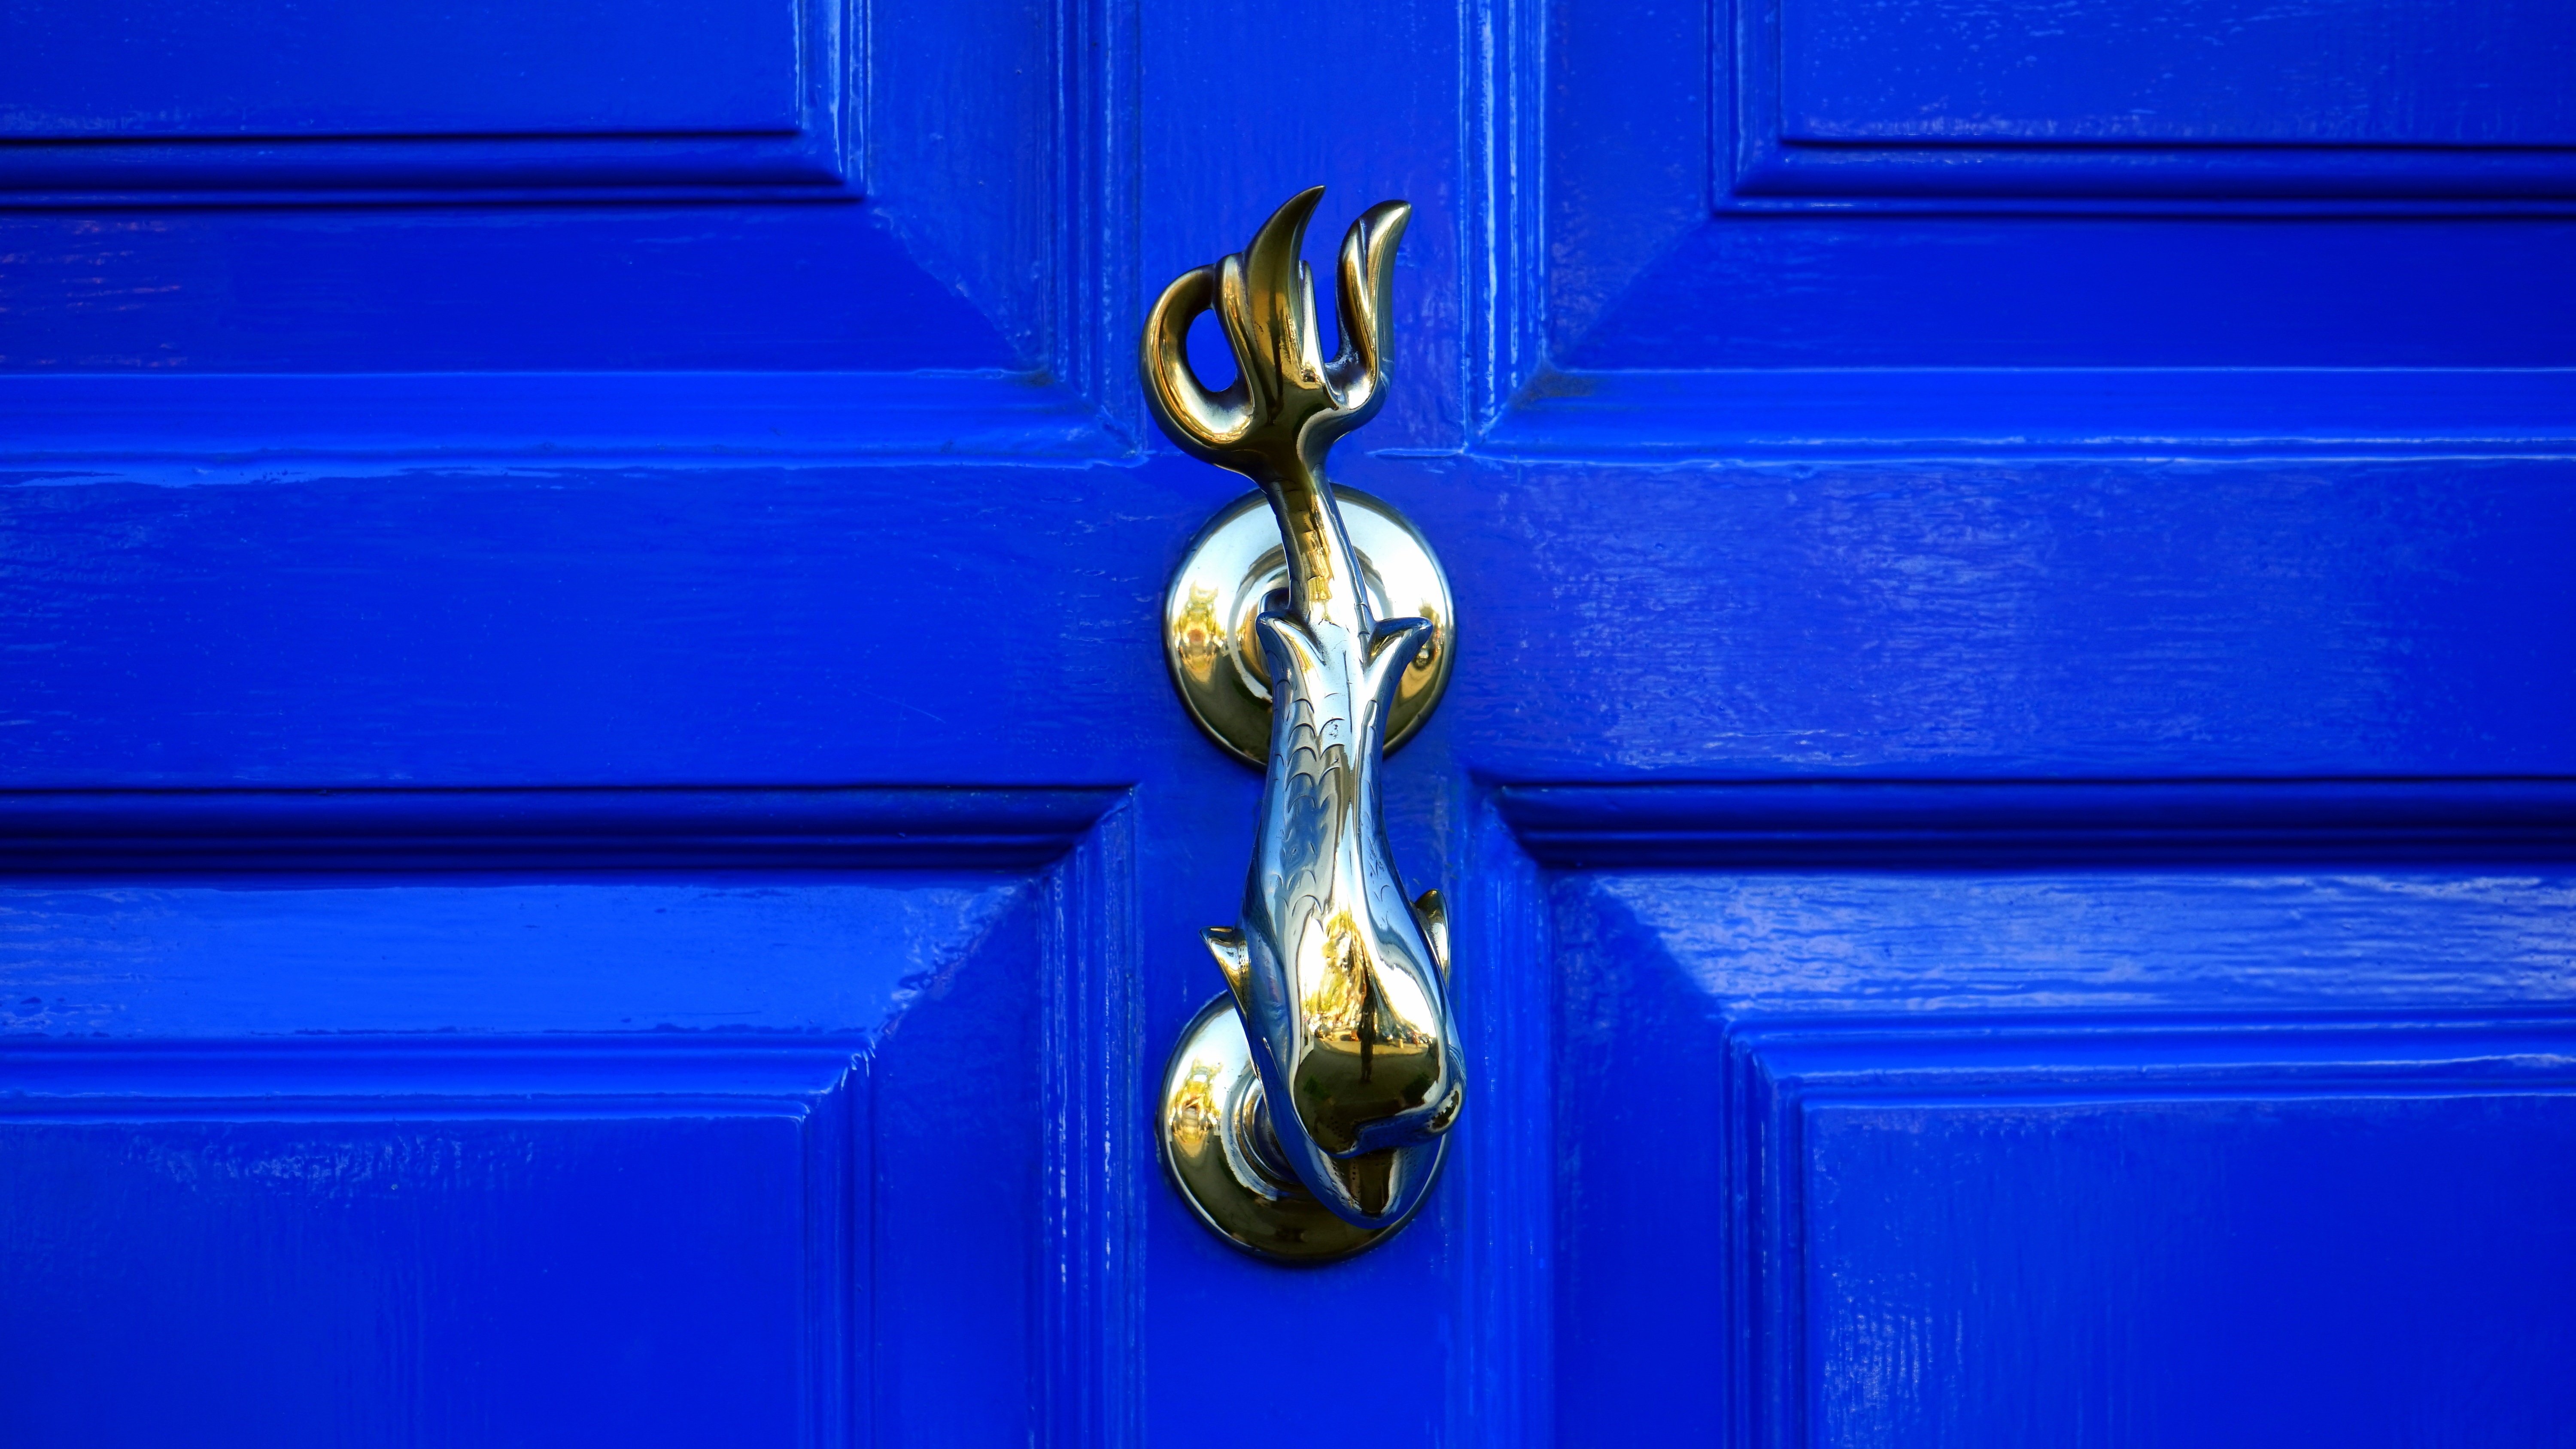
light, wood, vintage, antique, house, number, old, village, golden, exit, entrance, metal, property, blue, yellow, lighting, door, security, doorway, handle, brass, ornate, knob, wooden, privacy, style, front, classic, locked, doorknob, knocker, enter